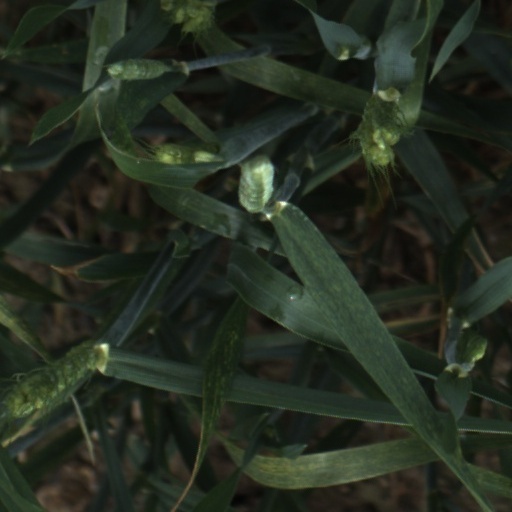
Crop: wheat